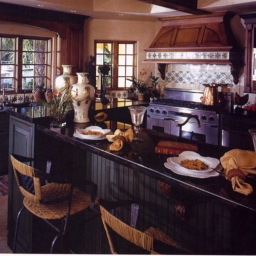
Room type: kitchen